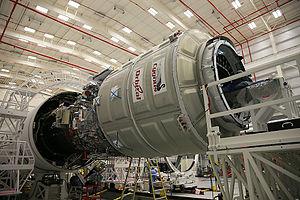
Cygnus est un vaisseau cargo spatial développé par la société Orbital Sciences dans le cadre du programme COTS de la NASA. Il doit contribuer au ravitaillement en fret de la Station spatiale internationale après le retrait de la navette spatiale américaine. Il permet de transporter une masse de 2 tonnes dans sa soute pressurisée et est mis en orbite par le lanceur Antares développé spécifiquement par le même constructeur. Le premier vol de qualification a eu lieu le 18 septembre 2013. La NASA a passé commande de 8 vols destinés à transporter 20 tonnes de fret jusqu'à la Station spatiale internationale.